820th Base Defense Group

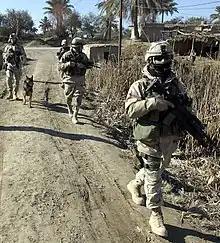
NEAR BALAD AIR BASE, Iraq -- Airmen of Task Force 1041 patrol the local area. The task force is a self-sustaining unit and has medical staff, personnelists, information managers and other specialists who are all trained to be defenders.

was reassigned to the 23rd Wing where it remained until 25 January 2008. On that date, it was reassigned to the newly formed 93rd Air Ground Operations Wing.